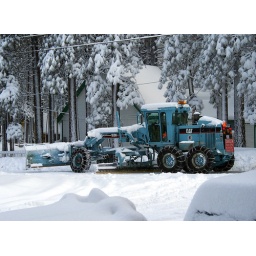
street graders plow the road in front of our house